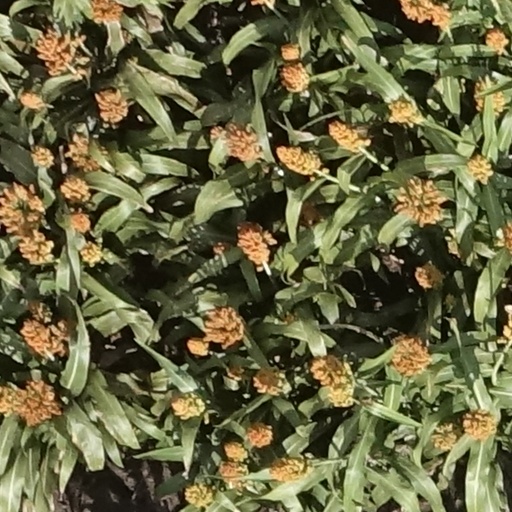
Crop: sorghum